Polyclonal B cell response

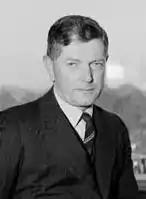
Frank Macfarlane Burnet (1899-1985).

It was later shown in 1948 by Astrid Fagraeus in her doctoral thesis that the plasma B cells are specifically involved in antibody production. The role of lymphocytes in mediating both cell-mediated and humoral responses was demonstrated by James Gowans in 1959.